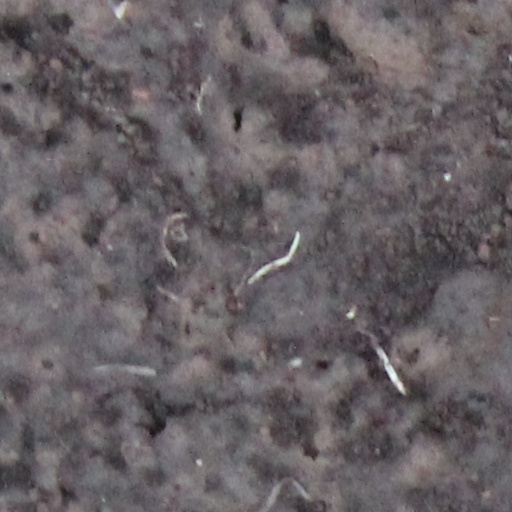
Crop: wheat